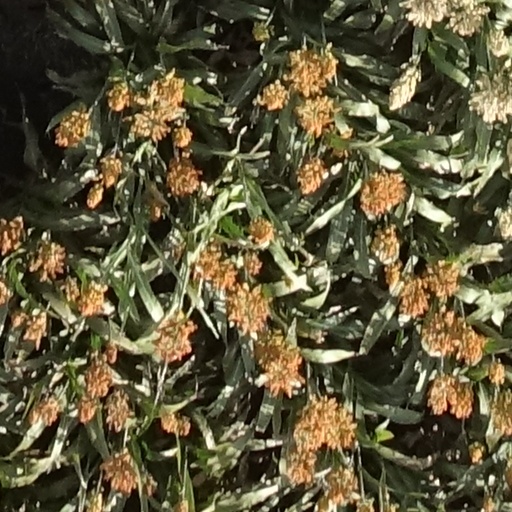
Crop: sorghum